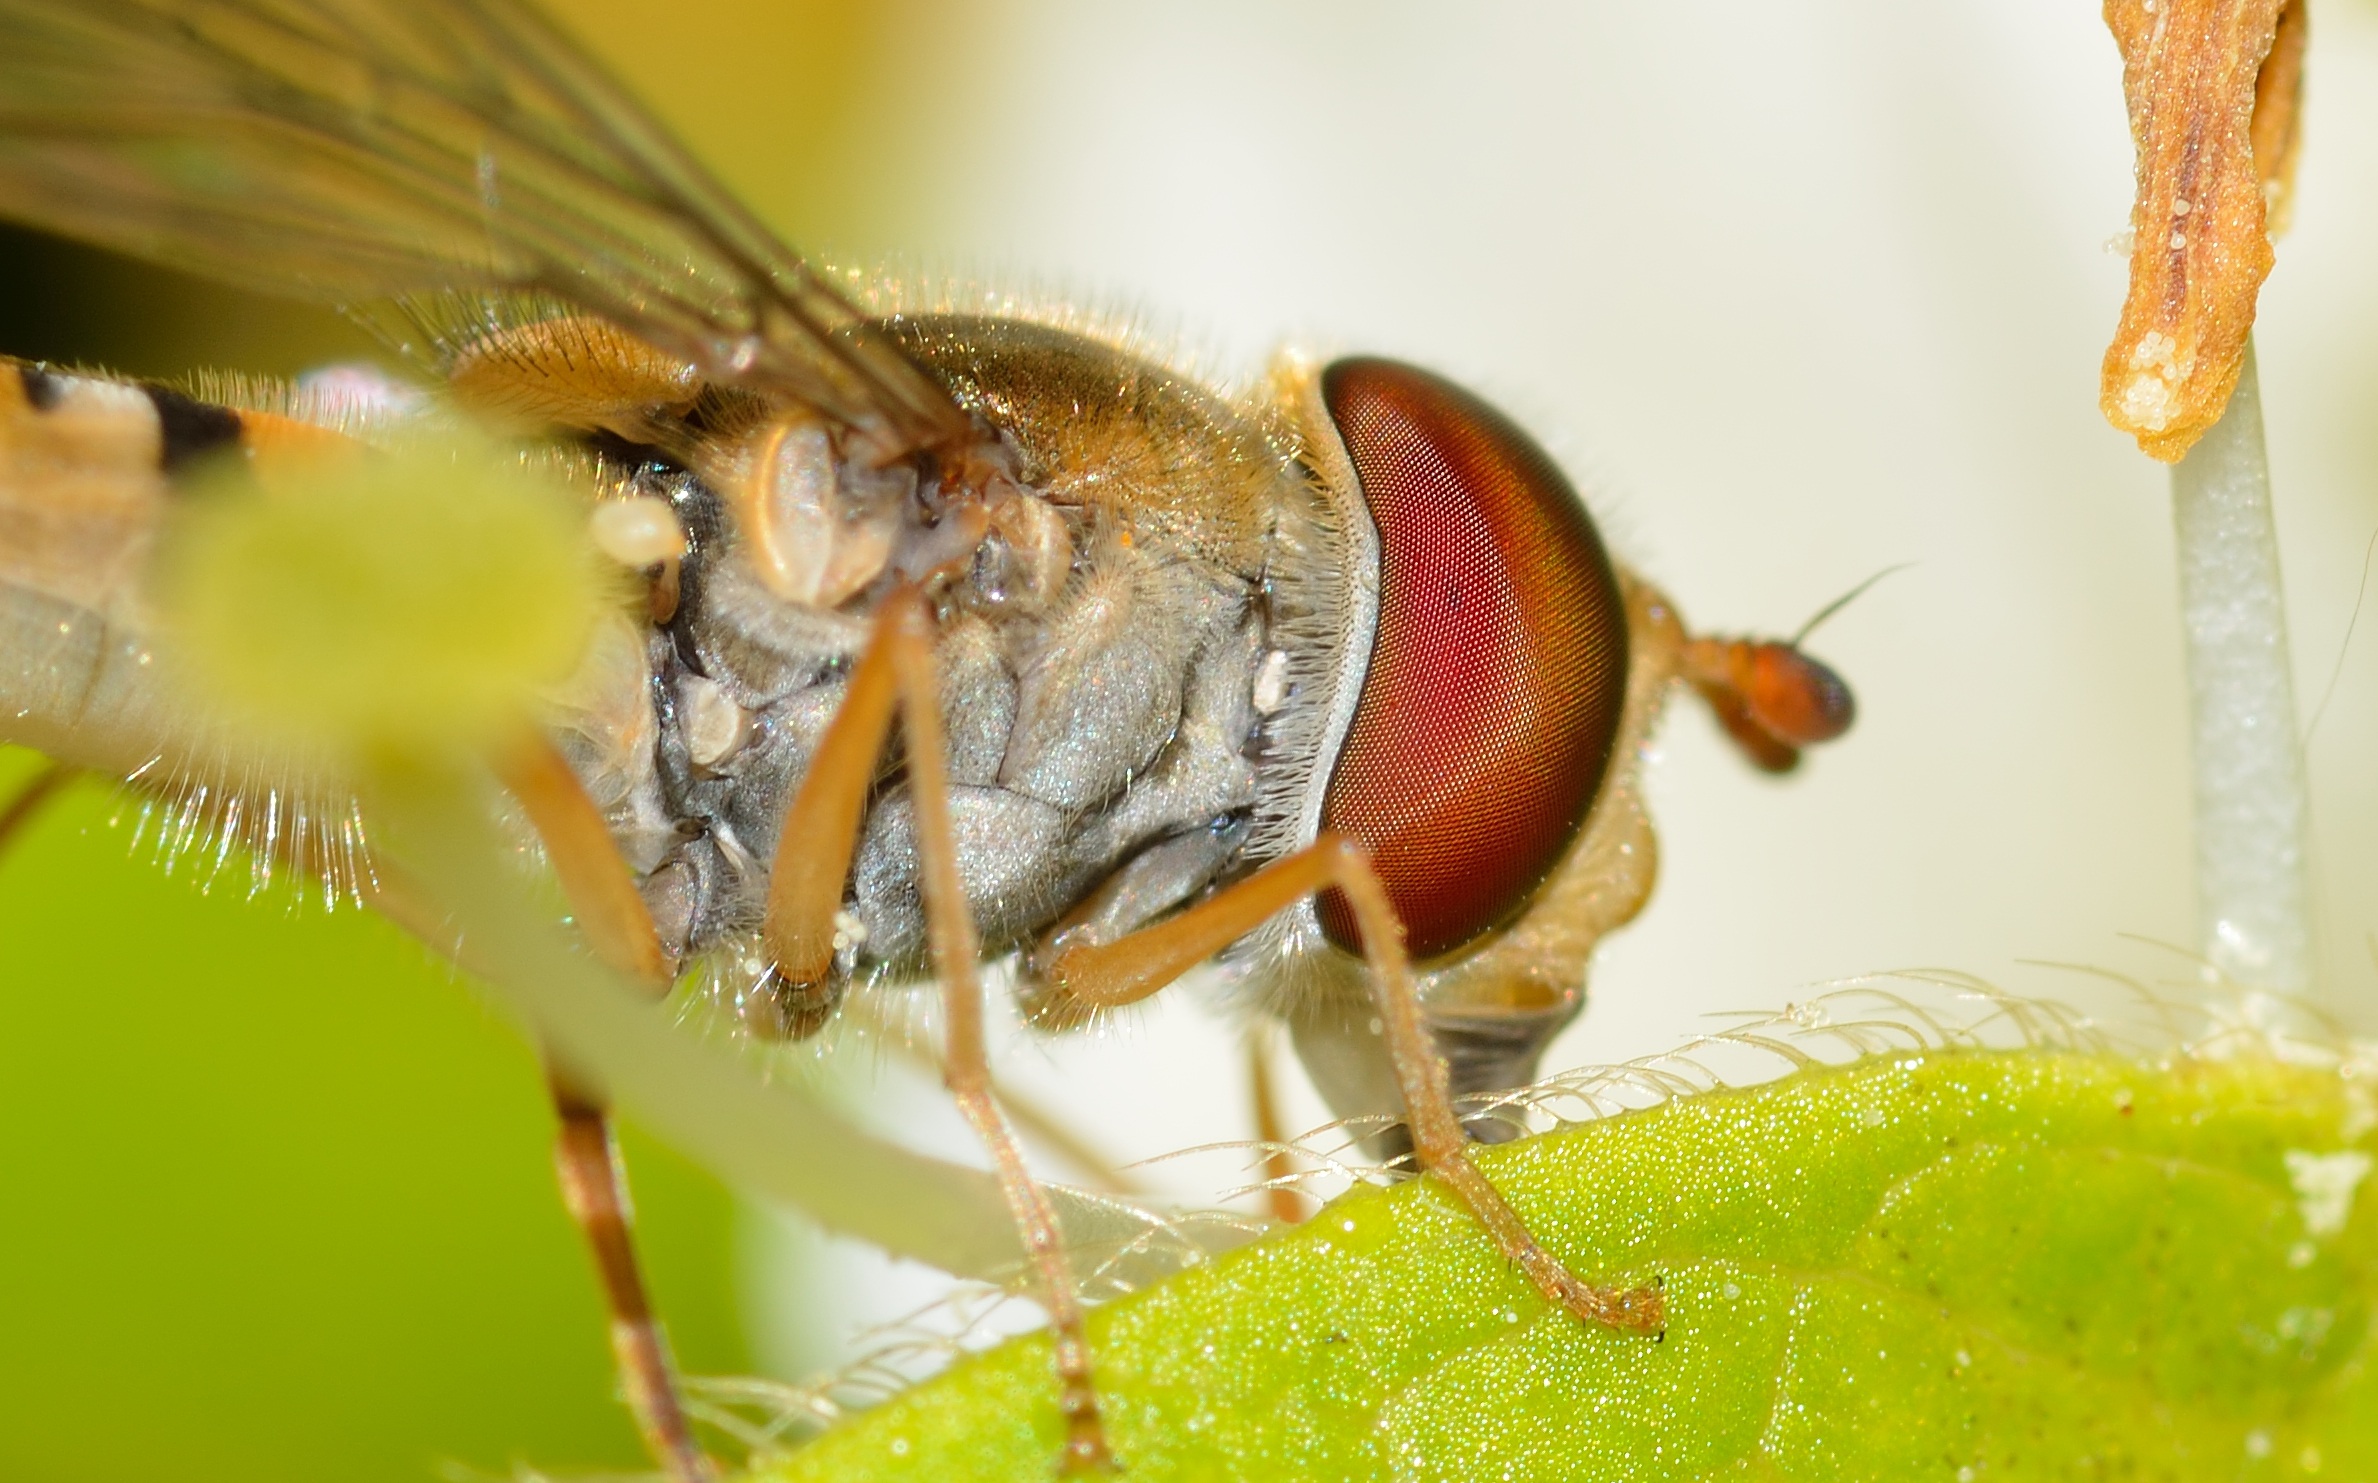
photography, fly, insect, macro, fauna, invertebrate, close up, pest, nectar, diptera, macro photography, arthropod, honey bee, episyrphus, balteatus, membrane winged insect